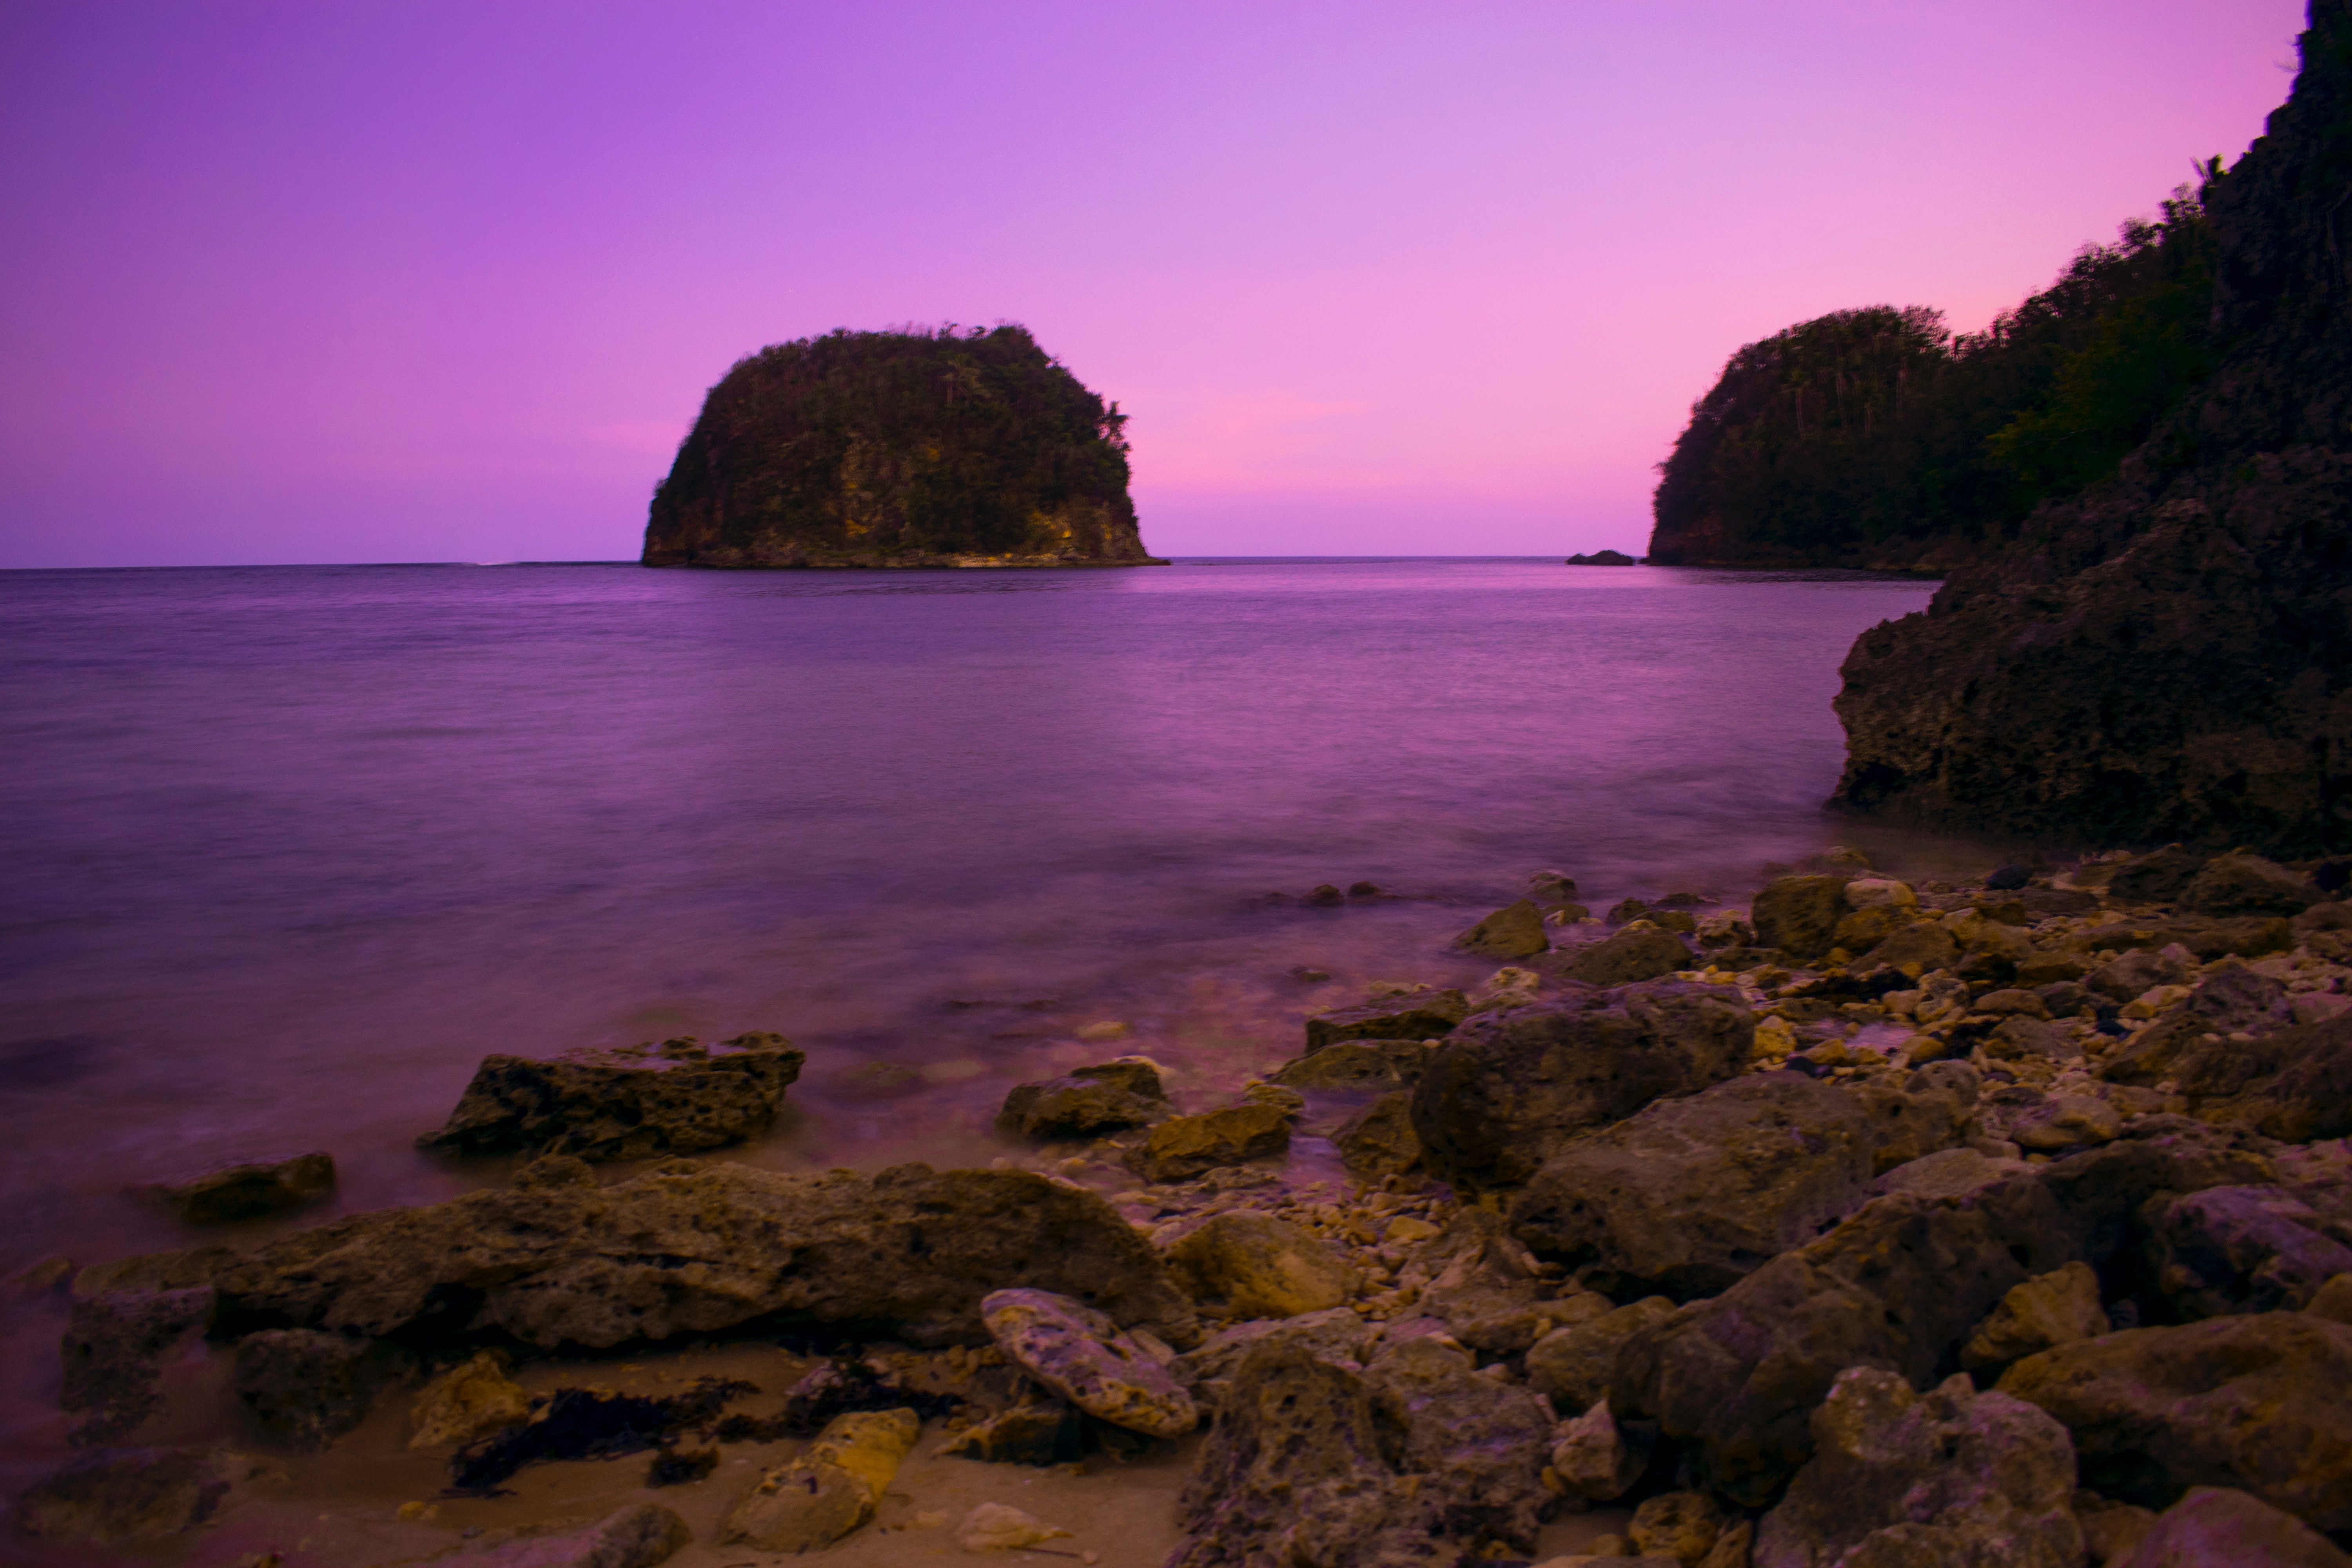
body of water, sea, nature, sky, rock, coast, ocean, shore, water, natural landscape, beach, coastal and oceanic landforms, purple, headland, horizon, bay, promontory, landscape, magenta, tropics, formation, cloud, klippe, cliff, stack, islet, dusk, wave, bight, skerry, dawn, cove, island, vacation, reflection, evening, sunset, terrain, tourism